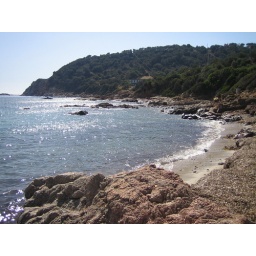
A view from the beach to the institute (the small building in the distance).